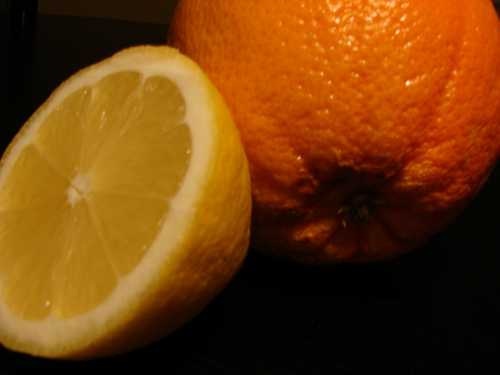
Label: Lemon